Linesman/Mediator

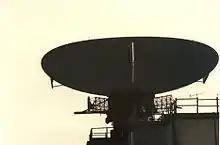
Type 85

The AEI (later Marconi) AMES Type 85 "Blue Yeoman" radar operated in the "S" band part of the spectrum. By comparison with the Type 84 it was massive, a MOPA system with 12 klystron transmitters and 60 receivers. The equipment was housed in the main technical block for the Radar site, the R12 building, the aerial being mounted on top of the building. The Type 85 ended up using the same design of antenna as the T84, although only "one side" of it, the aerial for the associated secondary radar being mounted underneath, rather than above.